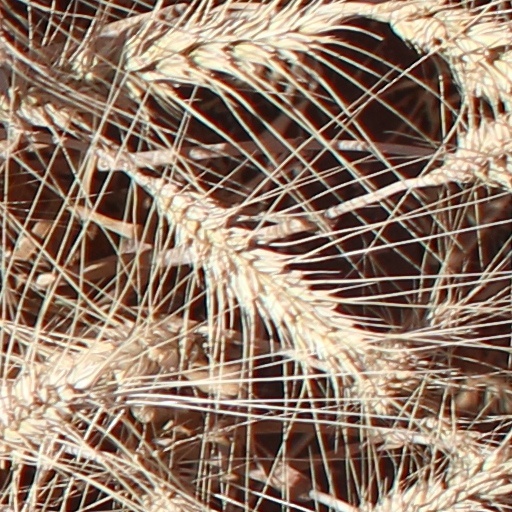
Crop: wheat